Helen Mirren

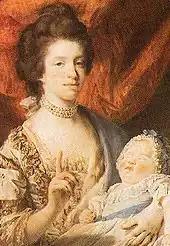
Mirren won acclaim for her role as Queen Charlotte in "The Madness of King George" (1994)

In 1981, Mirren returned to the Royal Court for the London premiere of Brian Friel's "Faith Healer". That same year she also won acclaim for her performance in the title role of John Webster's "The Duchess of Malfi", a production of Manchester's Royal Exchange Theatre which was later transferred to The Roundhouse in Chalk Farm, London. Reviewing her portrayal for "The Sunday Telegraph", Francis King wrote: "Miss Mirren never leaves it in doubt that even in her absences, this ardent, beautiful woman is the most important character of the story." In her performance as Moll Cutpurse in "The Roaring Girl"—at the Royal Shakespeare Theatre in January 1983, and at the Barbican Theatre in April 1983—she was described as having "swaggered through the action with radiant singularity of purpose, filling in areas of light and shade that even Thomas Middleton and Thomas Dekker omitted." – Michael Coveney, "Financial Times", April 1983. During this time, Mirren took roles in "Caligula" (1979), "The Long Good Friday" (1980)—co-starring with Bob Hoskins in what was her breakthrough film role, "Excalibur" (1981), "2010" (1984), "White Nights" (1985), "The Mosquito Coast" (1986), "Pascali's Island" (1988) and "When the Whales Came" (1989). Mirren's television performances include "Cousin Bette" (1971); "As You Like It" (1979); "Blue Remembered Hills" (1979); and "The Twilight Zone" episode "Dead Woman's Shoes" (1985).